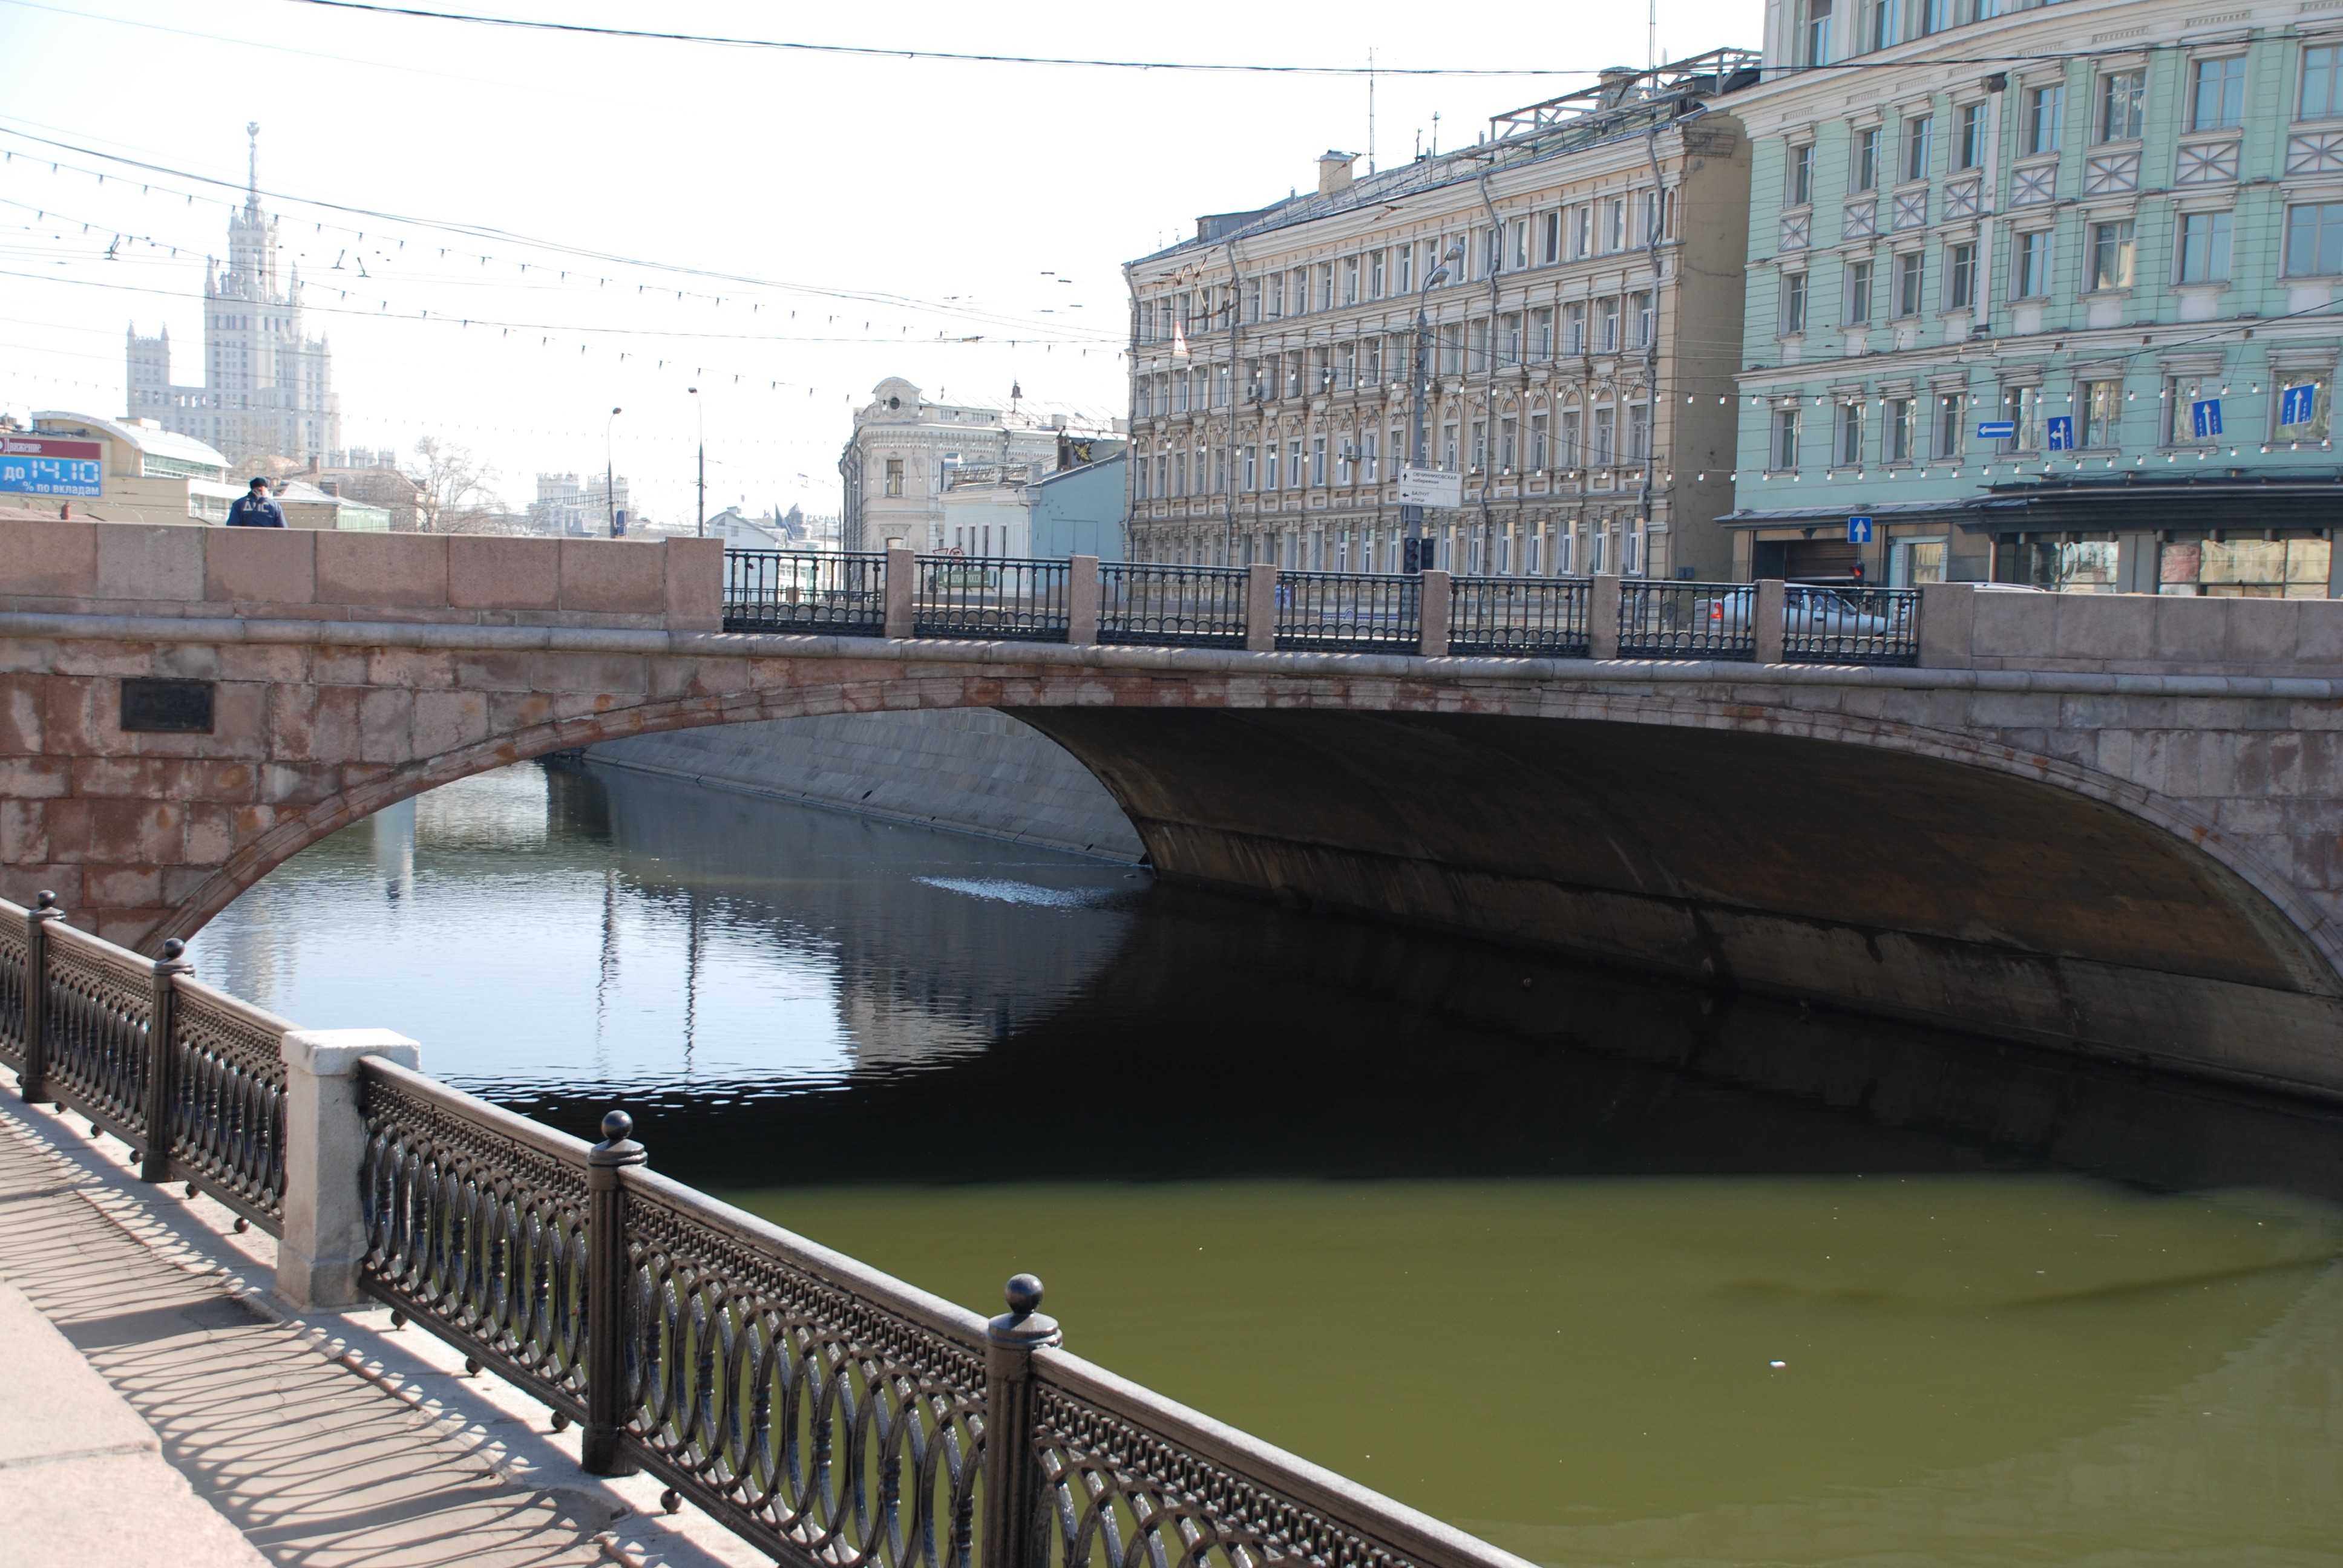
bridge, city, river, canal, cityscape, vehicle, nikon, waterway, moscow, russia, d80, cityscapes, moskau, moscou